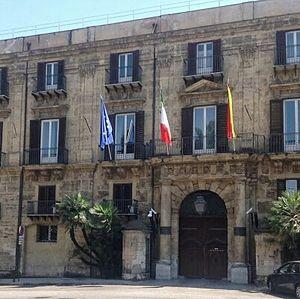
Le palais d'Orléans est une ancienne résidence princière construite au XVIIIᵉ siècle, à Palerme. Après avoir longtemps été la propriété de la maison d'Orléans, le palais abrite la présidence de la région sicilienne depuis 1947.